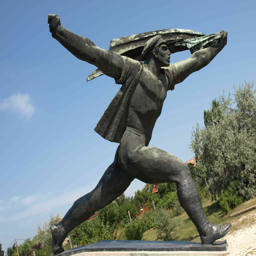
statues from the communist era